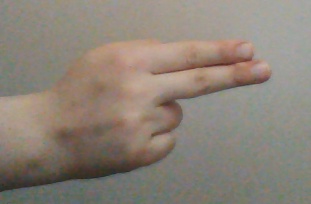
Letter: ain